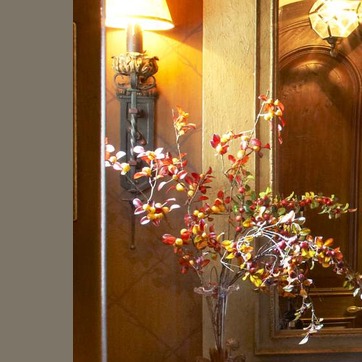
Material: foliage